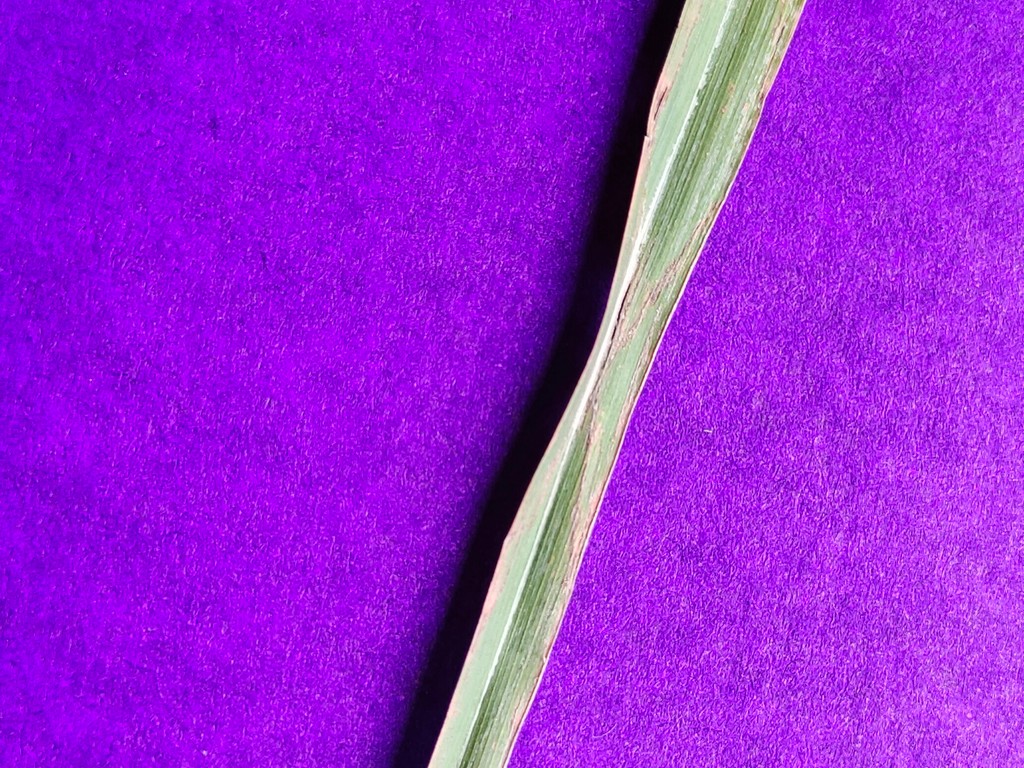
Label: Unhealthy